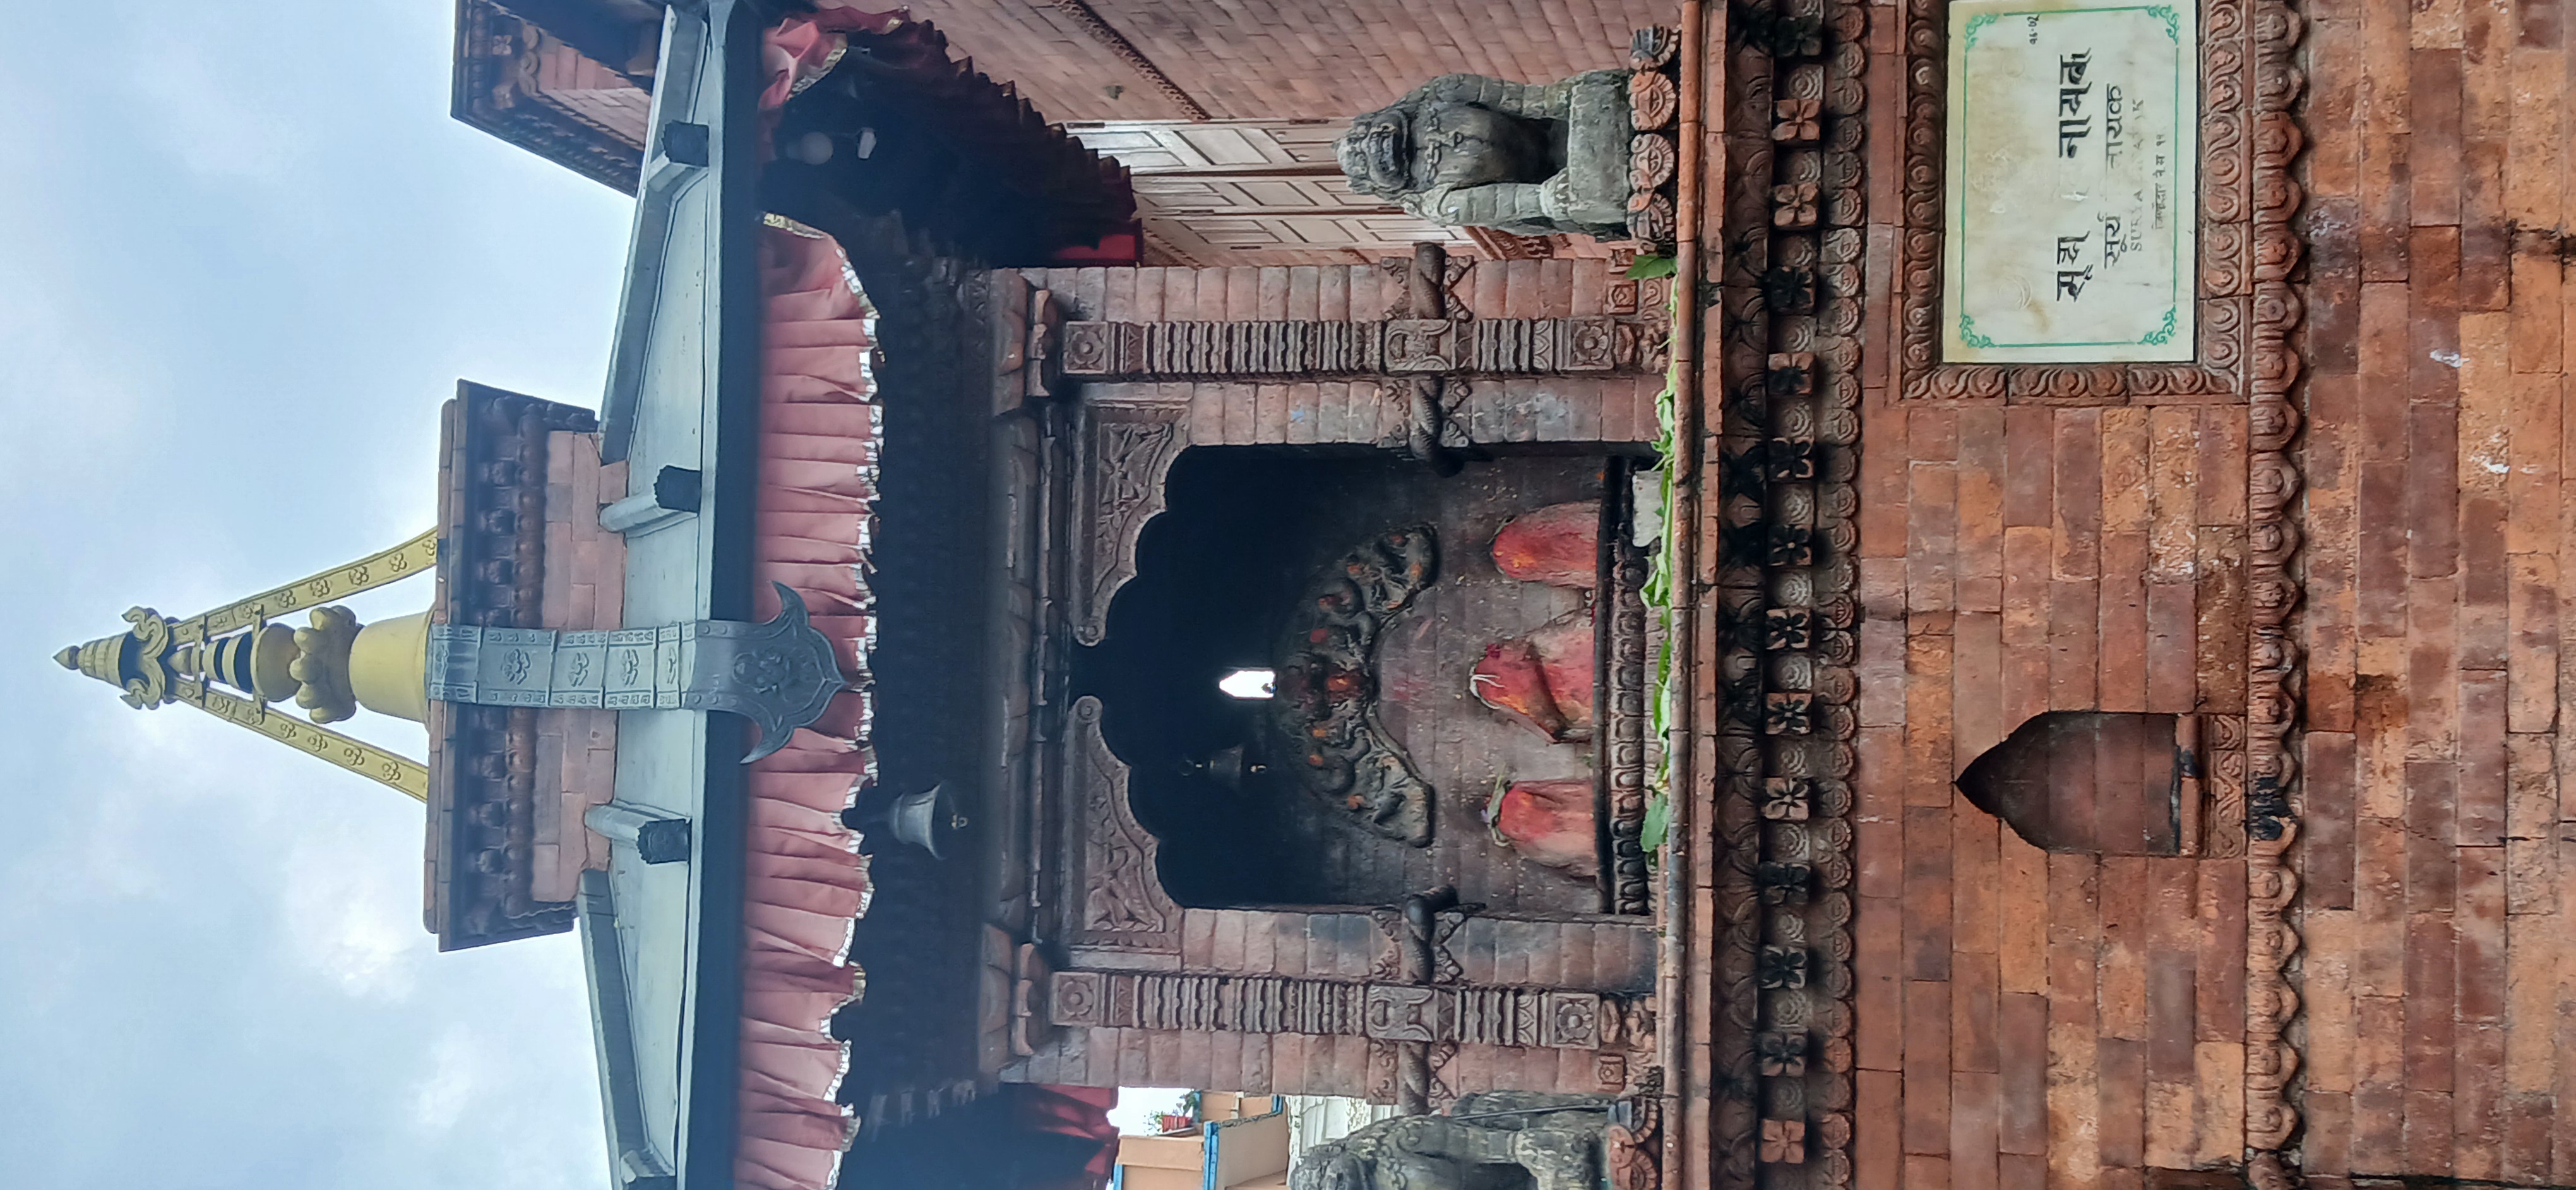
Heritage site: Surya_Binayak